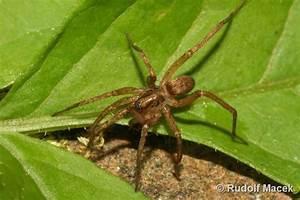
spider